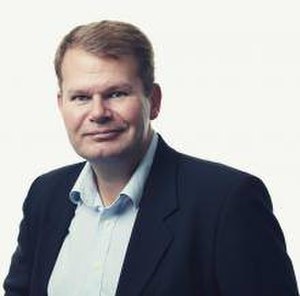
Steen Andersen (historiker)
Steen Andersen S.A, født 1972